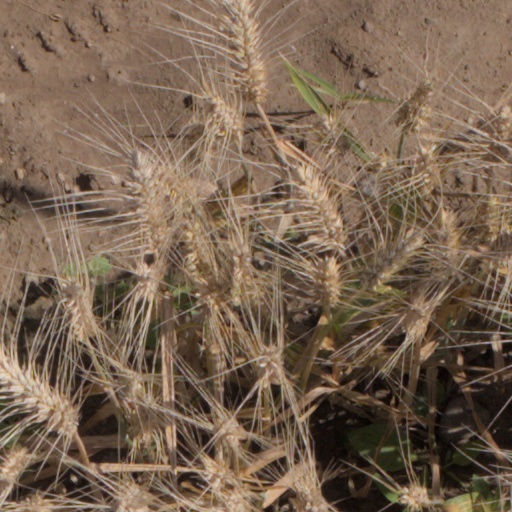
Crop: wheat